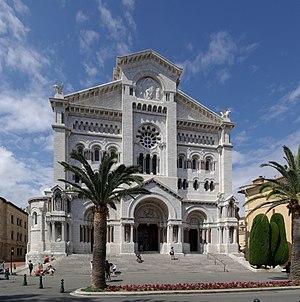
L'archidiocèse de Monaco est une circonscription territoriale de l'Église catholique. Il couvre le territoire de la principauté de Monaco et directement rattaché au Saint-Siège.
La cathédrale Notre-Dame-Immaculée de Monaco est un édifice romano-byzantin érigé à Monaco sous le principat de Charles III. Elle est l'église principale de l'archidiocèse monégasque. De ce fait, elle est un élément important de l'identité monégasque, « symbole d’un attachement fort à nos racines et à notre foi chrétienne » selon S.A.S. le Prince Albert II.
Monaco, en forme longue la principauté de Monaco, en monégasque Principatu de Mu̍negu, est un État d'Europe de l'Ouest, ainsi qu'une commune du même nom occupant la même superficie que l'État lui-même. La principauté de Monaco est un État enserré dans le territoire de la République française. Elle est située au bord de la mer Méditerranée, le long de la Côte d'Azur, à une vingtaine de kilomètres à l'est de Nice, et à 8,1 km de Menton, ville frontalière avec l'Italie. Entourée par les villes françaises de Cap-d'Ail, Beausoleil, Roquebrune-Cap-Martin et La Turbie, la principauté dispose d'un accès direct à la mer et d'eaux territoriales rejoignant les eaux internationales ; elle n'est donc pas un territoire enclavé à proprement parler.